Question: Please indicate a possible affordance area of the baseball bat that can be used for holding
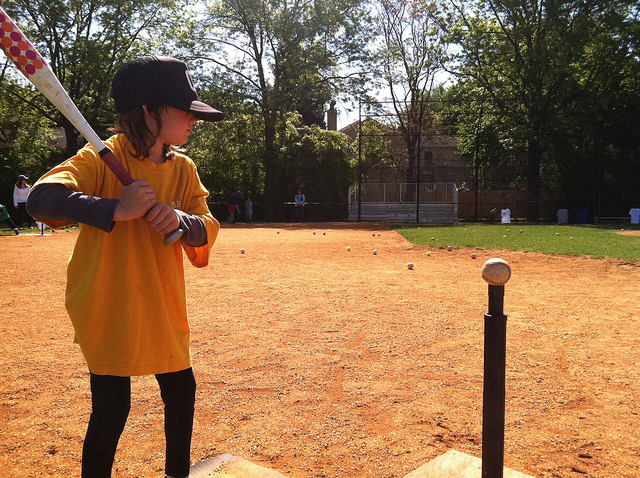
Answer: [109.827, 158.285, 203.121, 250.531]